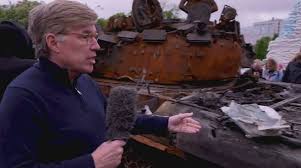
Label: Tank